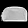
Label: Bag